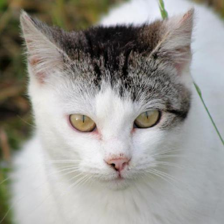
Label: animals